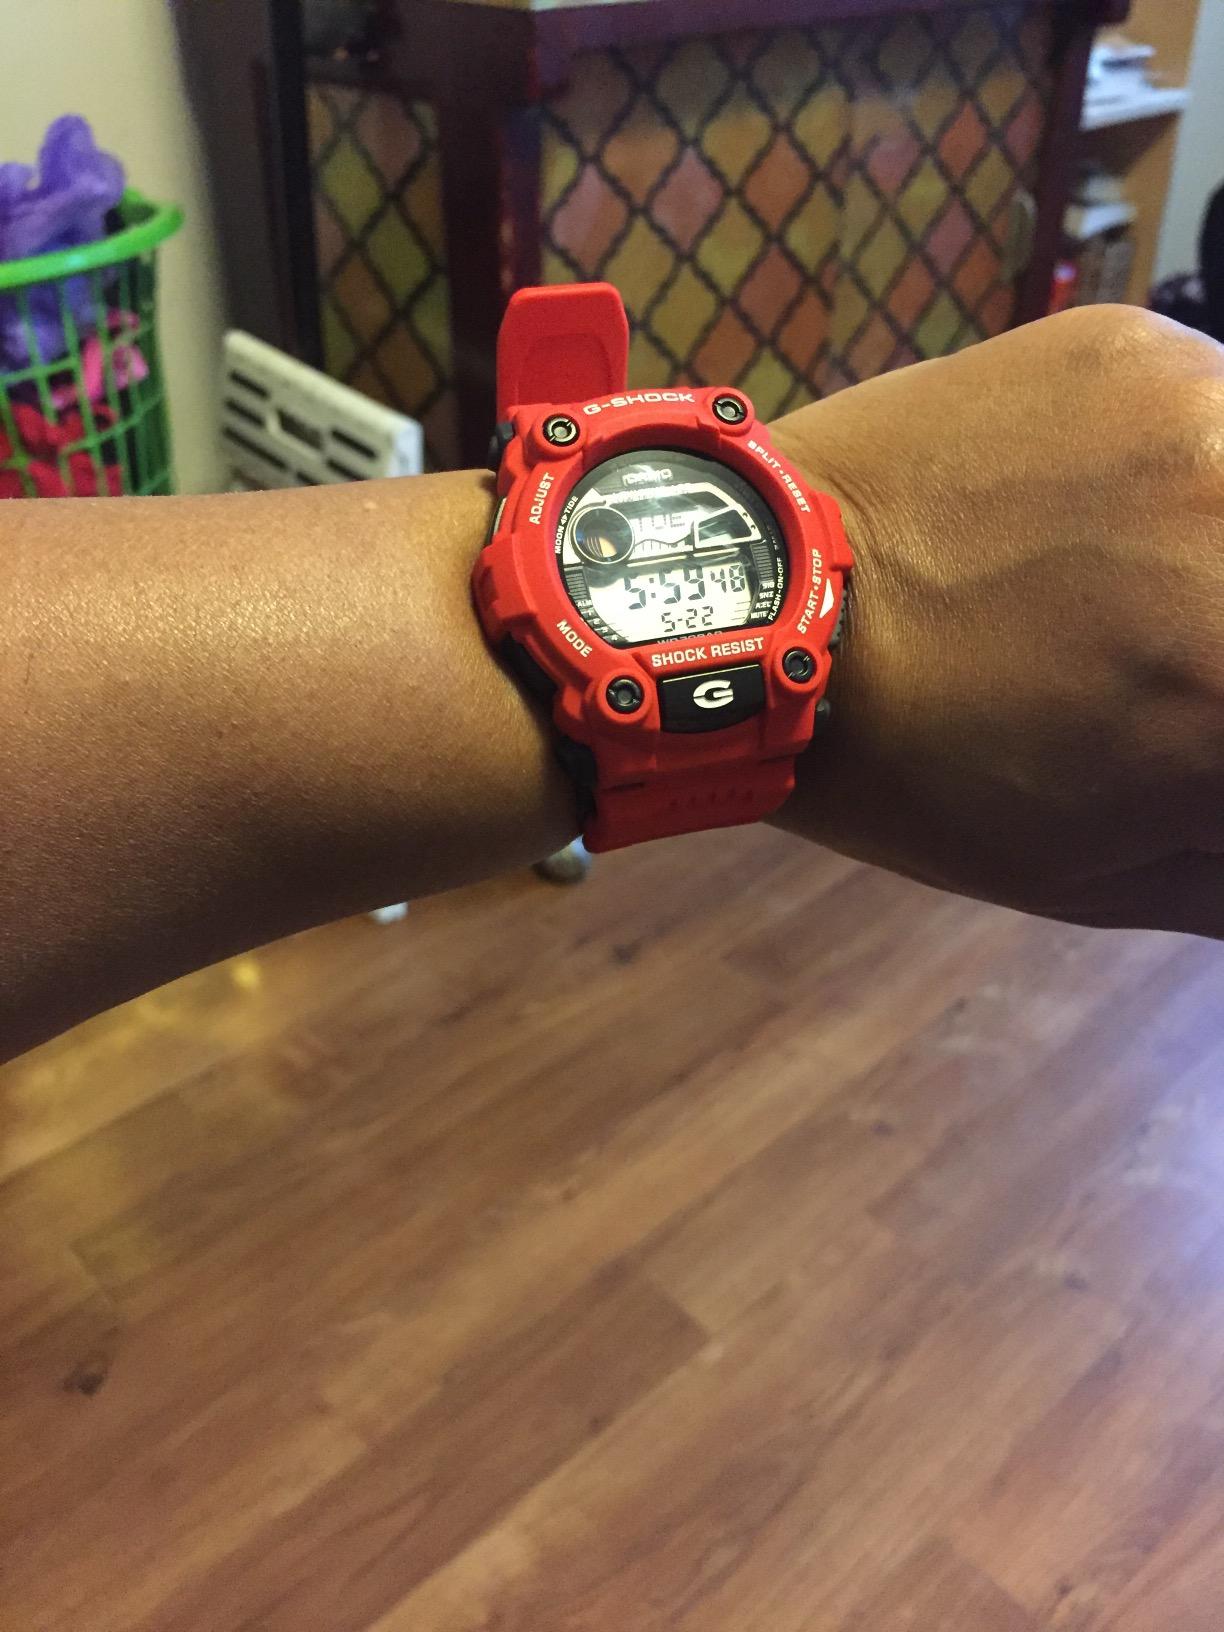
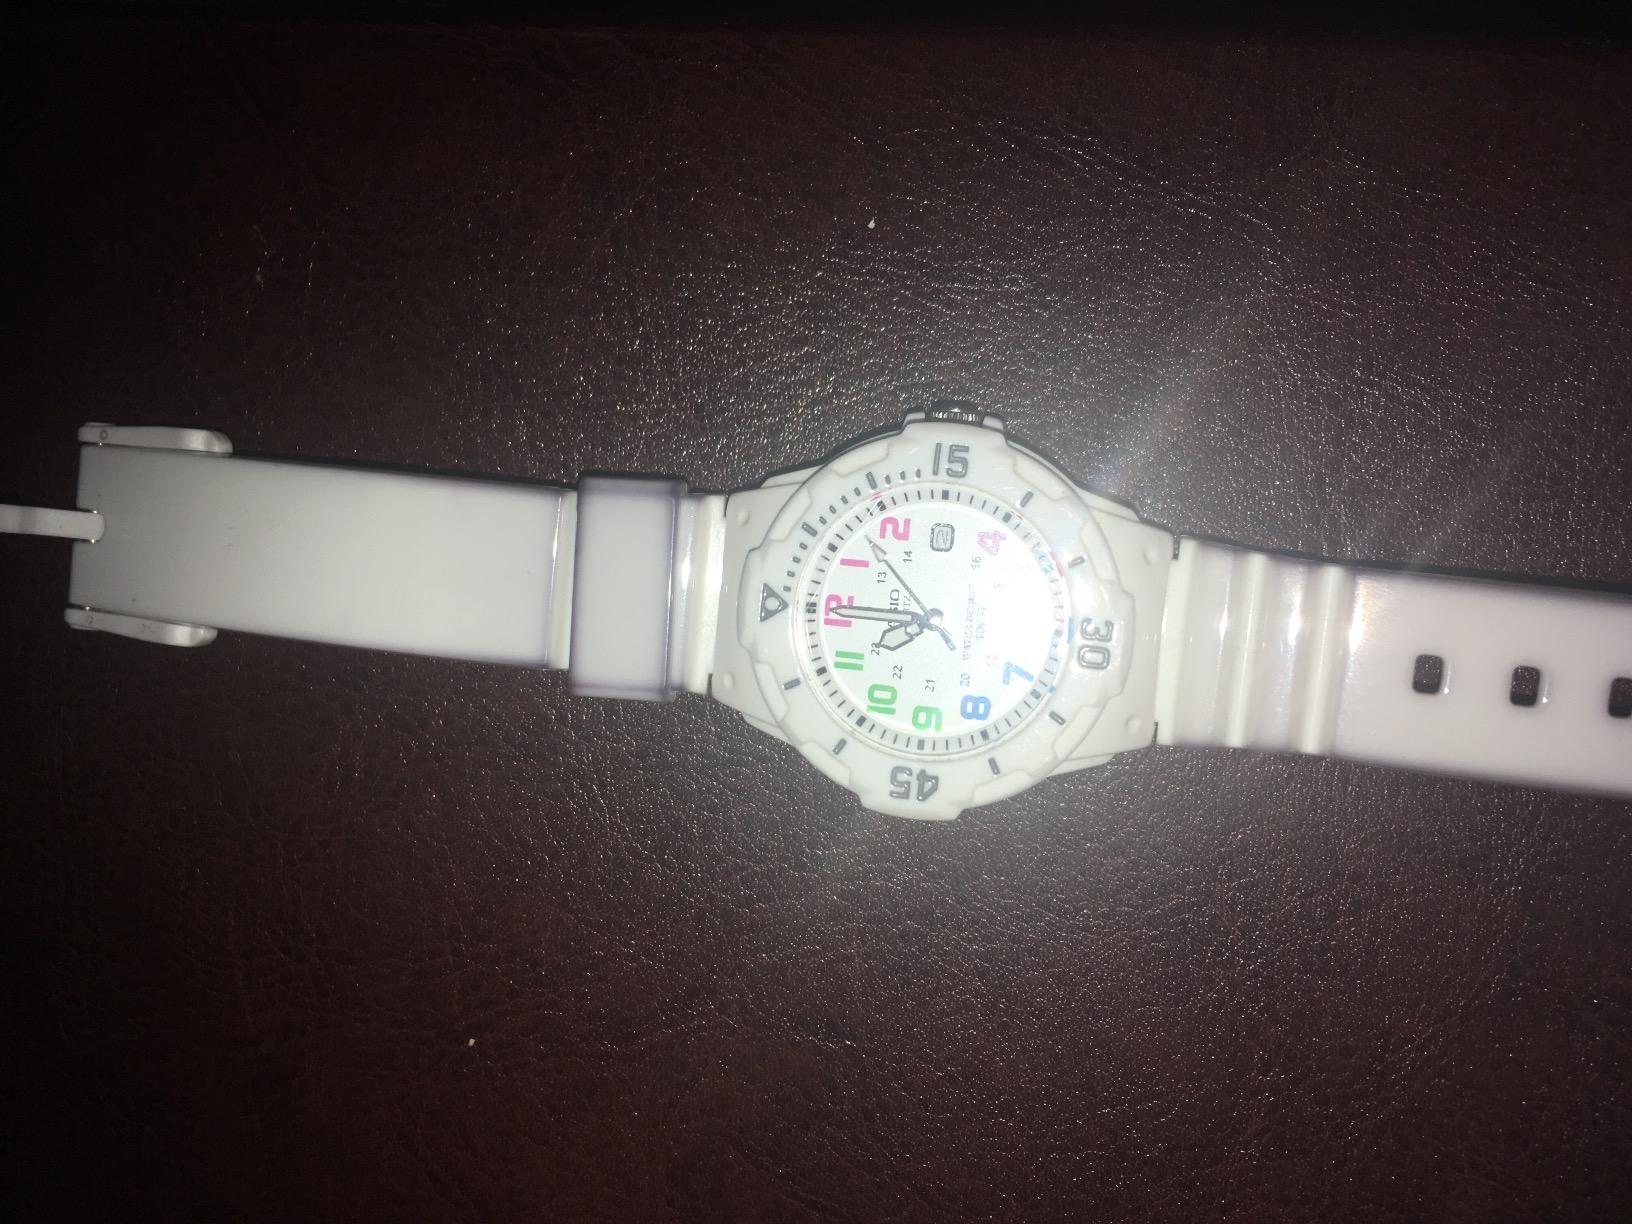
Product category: accessories_watch
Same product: no